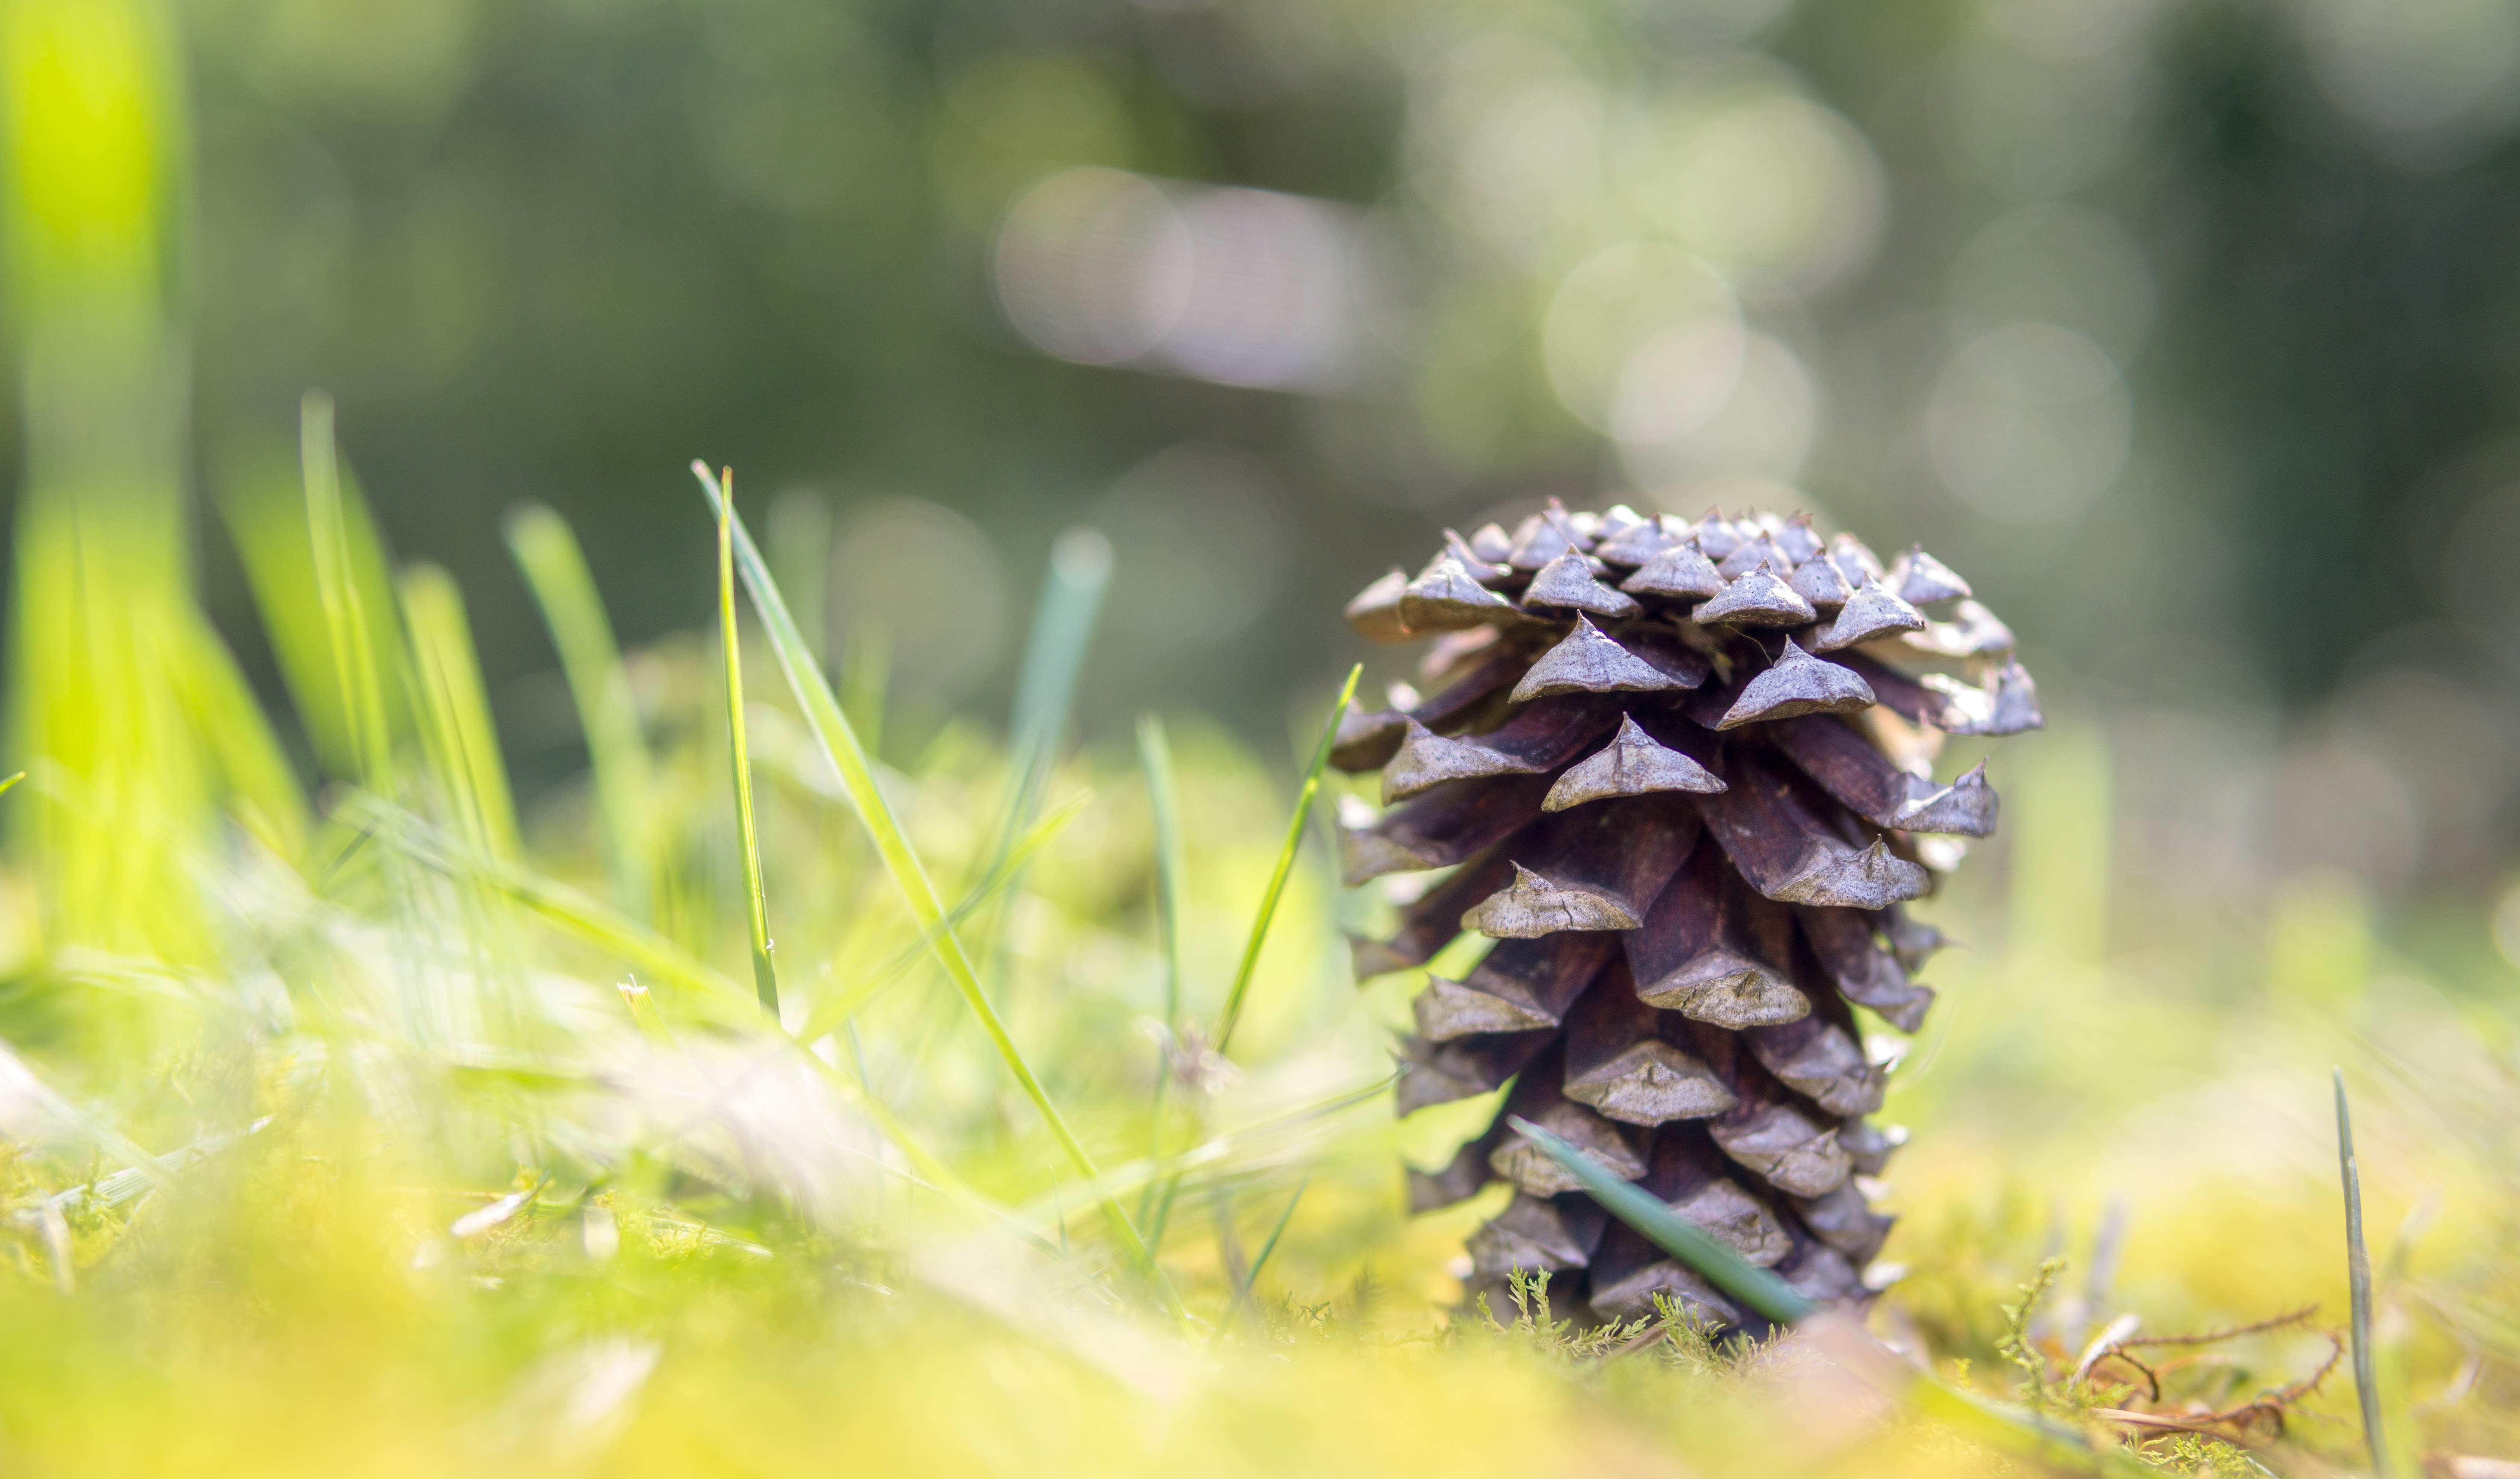
tree, nature, grass, branch, plant, photography, meadow, sunlight, leaf, flower, green, autumn, botany, flora, wildflower, close up, macro photography, flowering plant, grass family, land plant